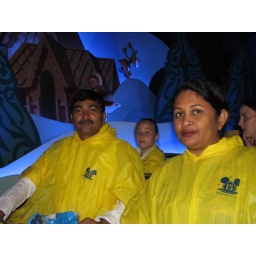
Both of us enjoyed inside water boat ride in Disney Land Theme Park,Paris.